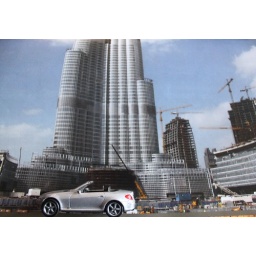
the background is infact a book and the car is a toy....just in case you thought it was real :D